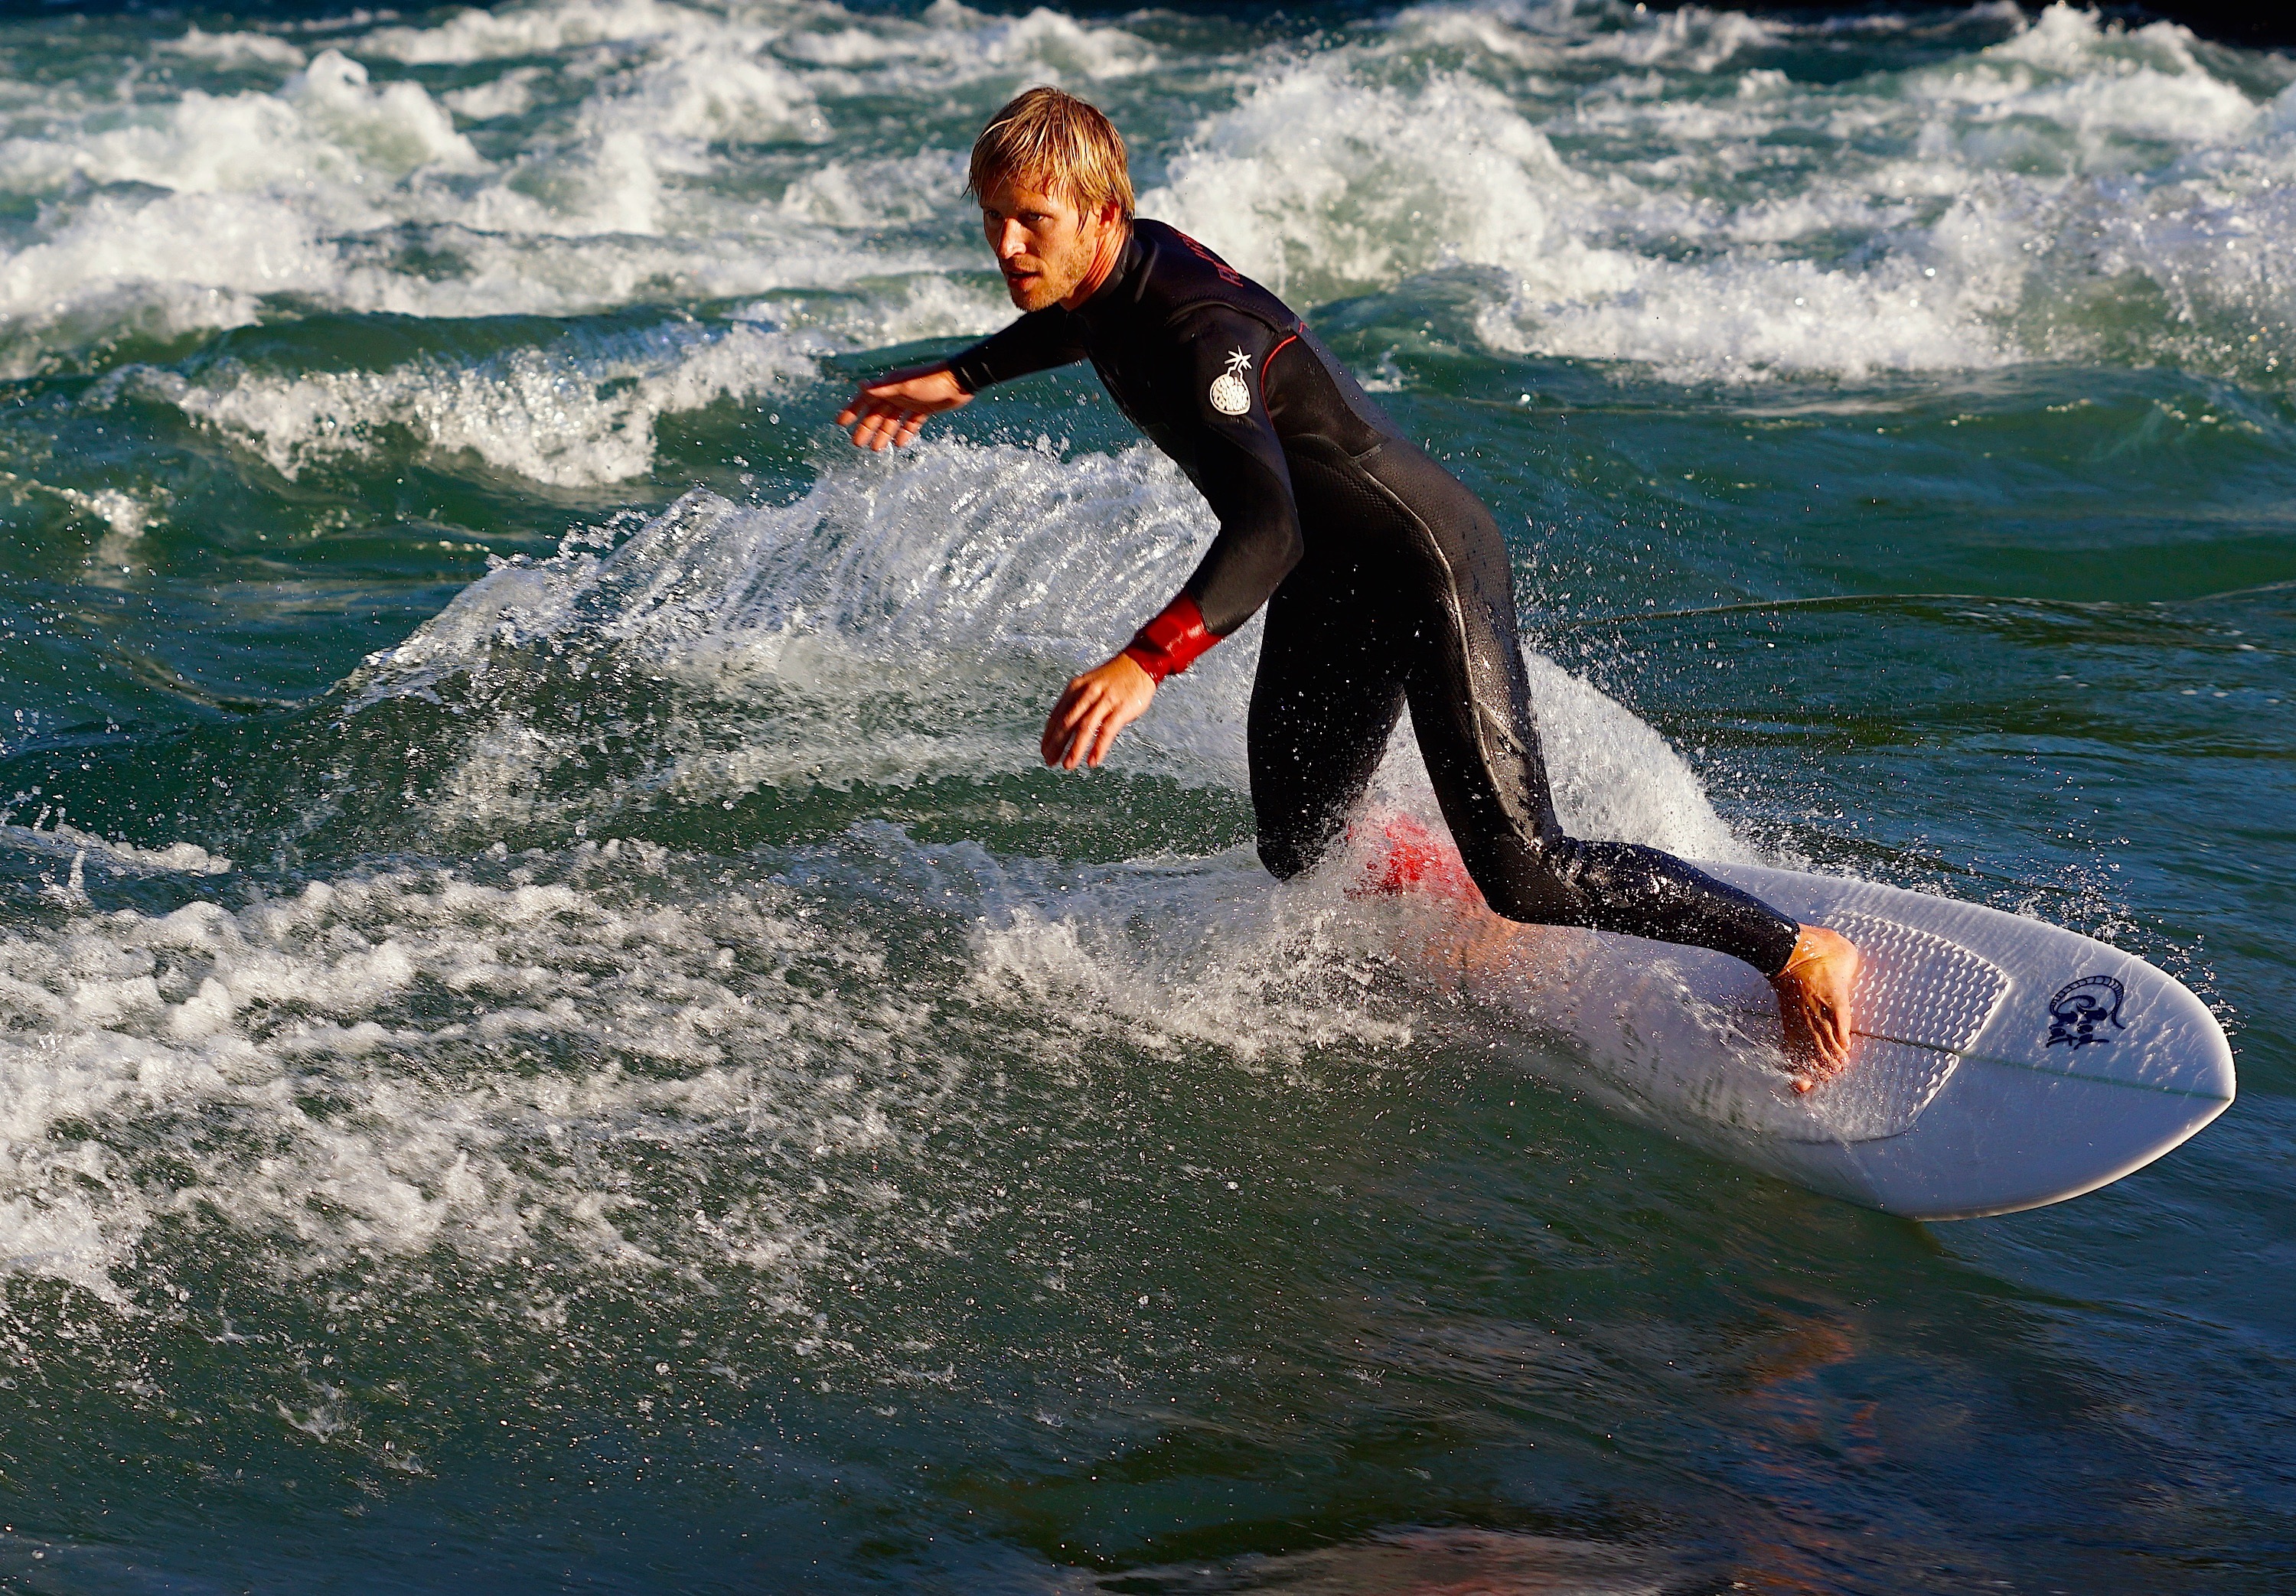
sea, ocean, wave, river, surfer, surf, surfing, paddle, sailing, surfboard, extreme sport, sports, wetsuit, windsurfing, skimboarding, water sport, wind wave, boardsport, surfing equipment and supplies, surface water sports, individual sports